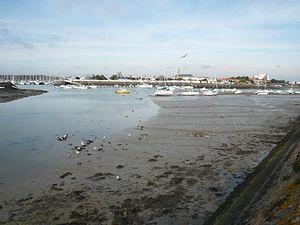
Saint-Gilles-Croix-de-Vie dans le département de la Vendée (France)